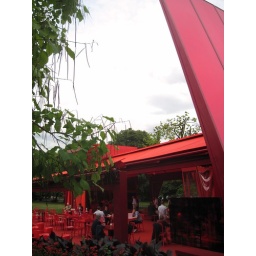
Serpentine Gallery Pavilion 2010 - A red cafe building by Jean Nouvel, Kensington Gardens, London.